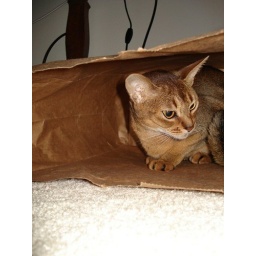
Oxy in a paper bag